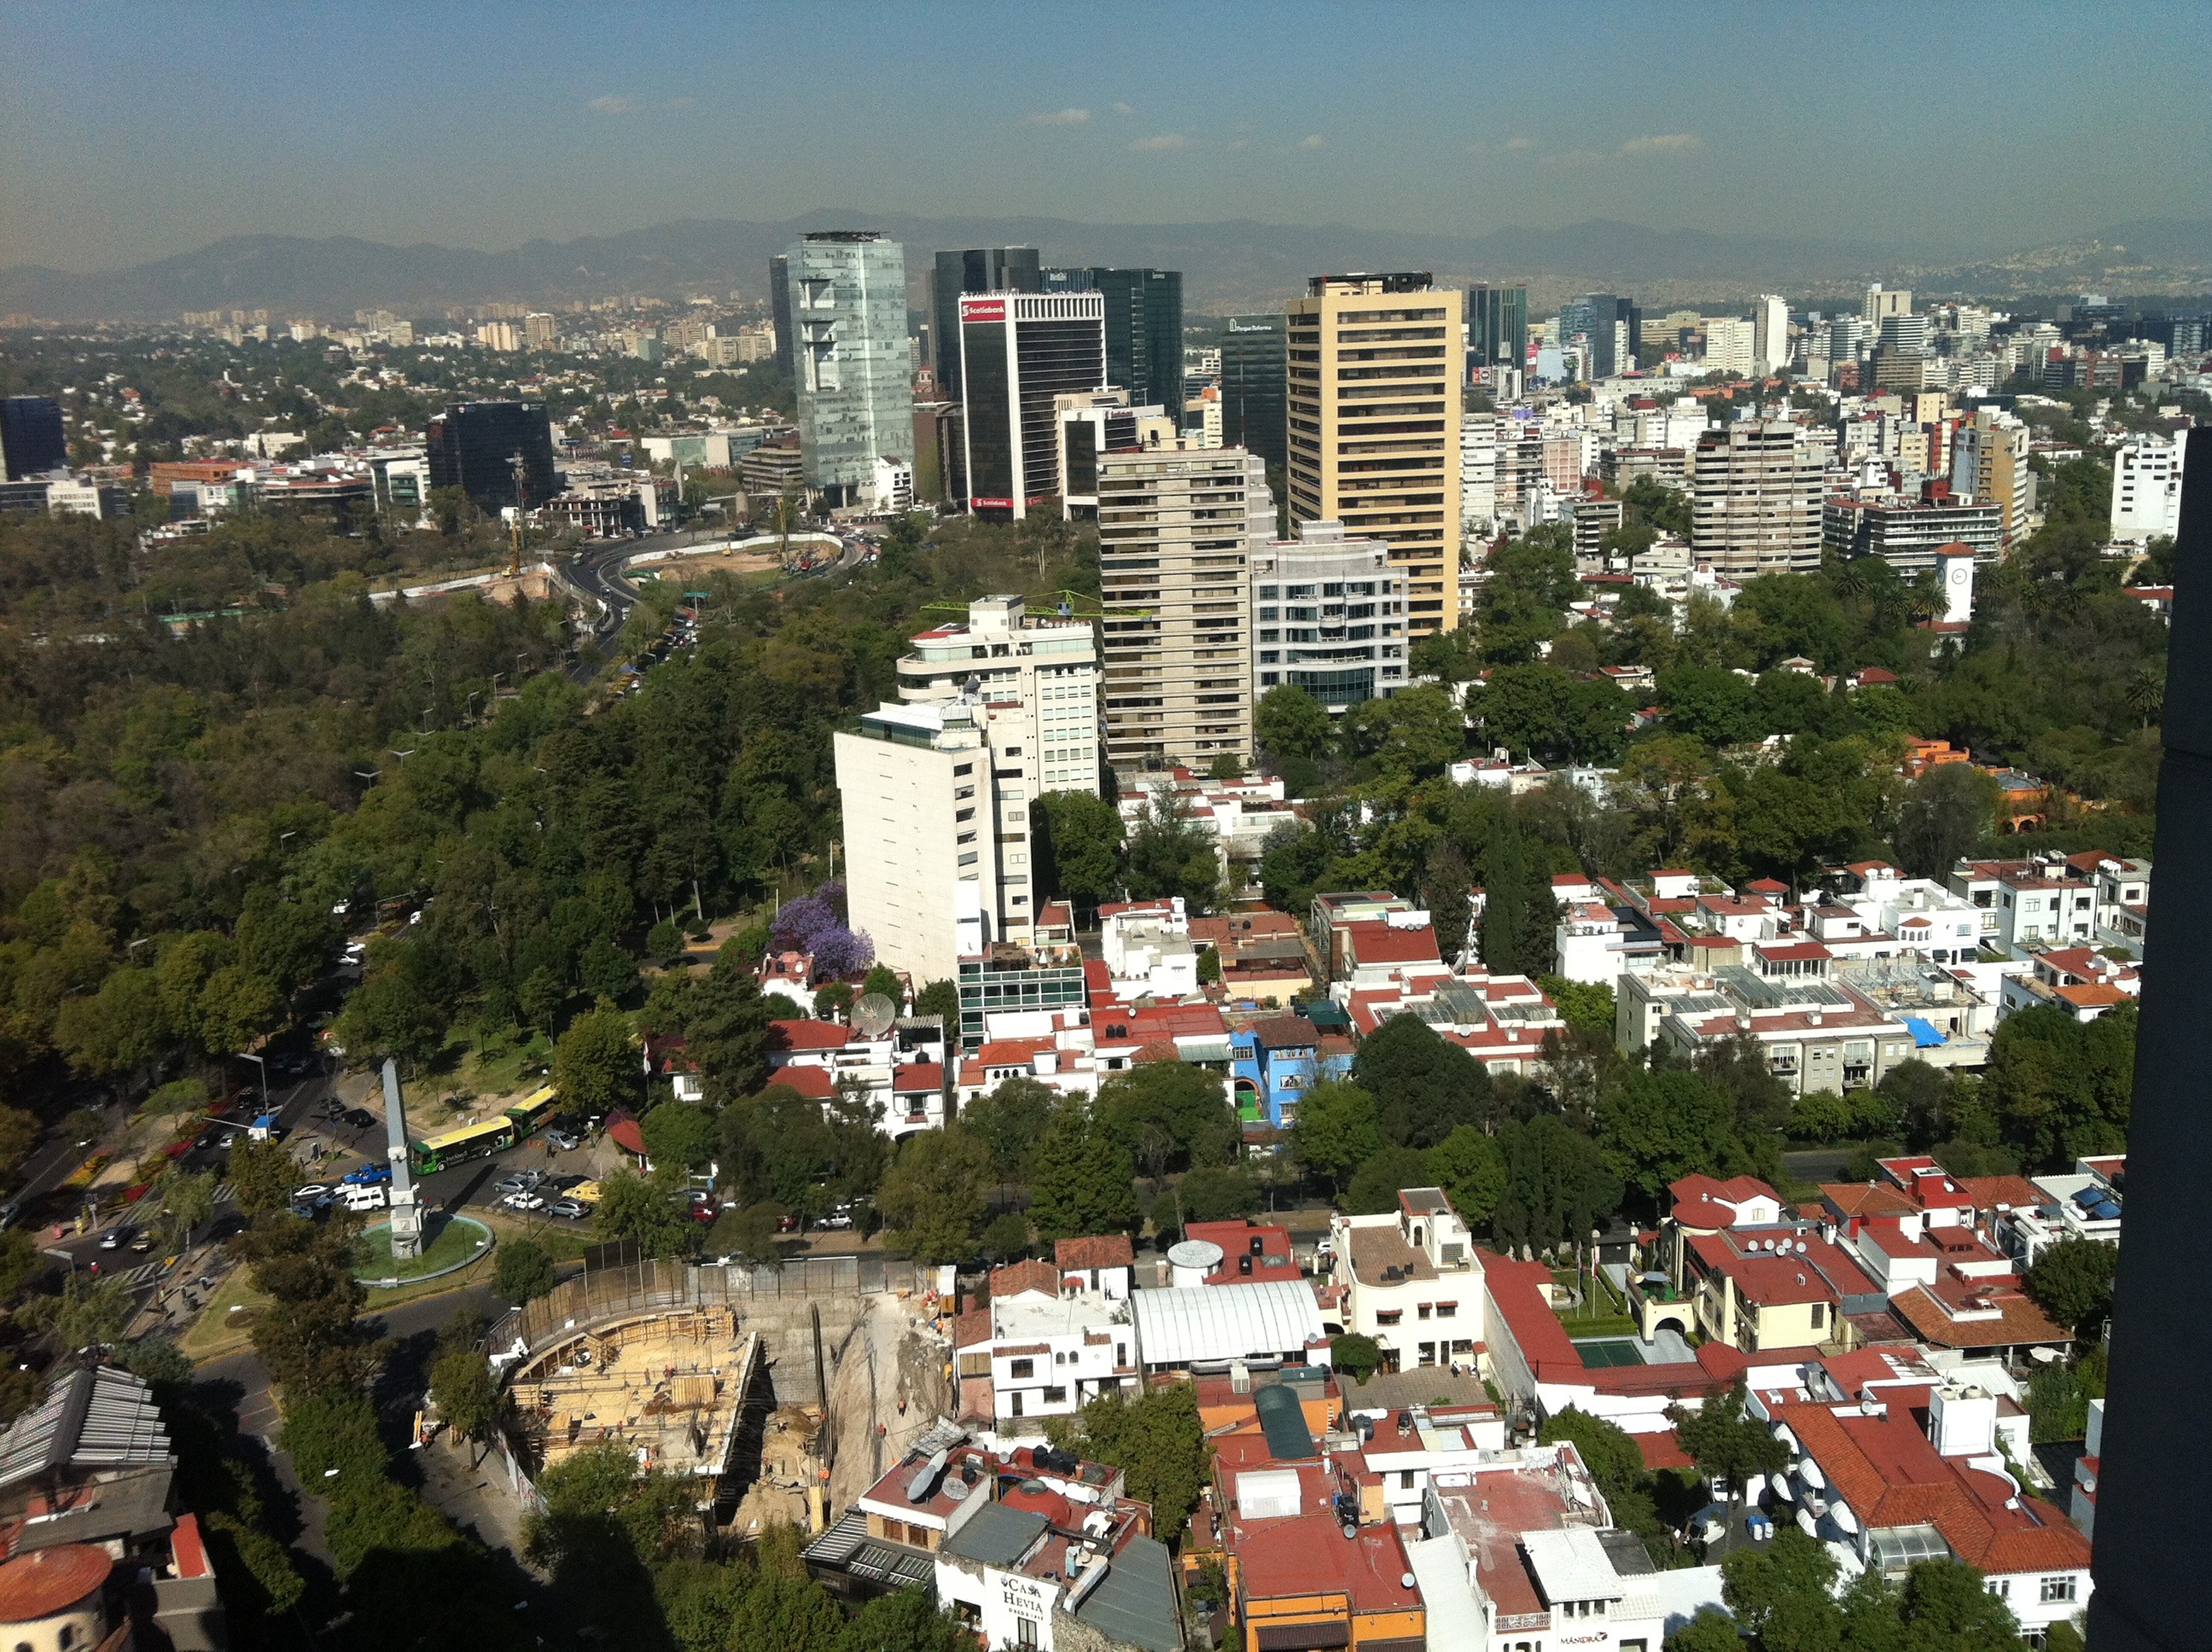
skyline, photography, town, city, skyscraper, cityscape, downtown, suburb, tower, tower block, capital, metropolis, neighbourhood, bird's eye view, aerial photography, urban area, residential area, geographical feature, human settlement, metropolitan area